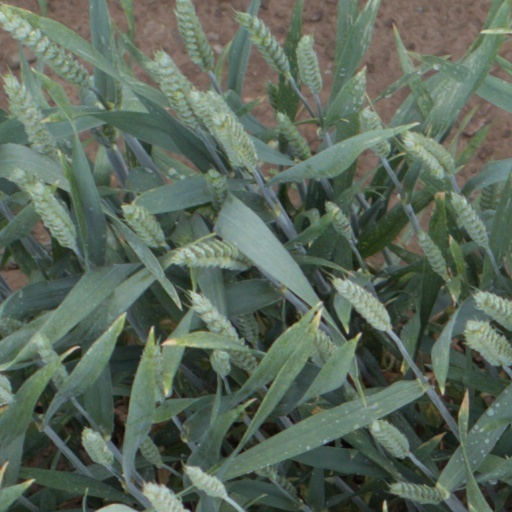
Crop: wheat